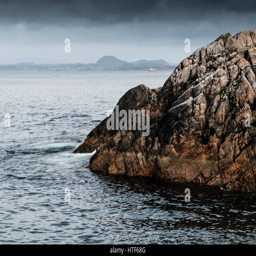
waves crashing against the rocks on a stormy day